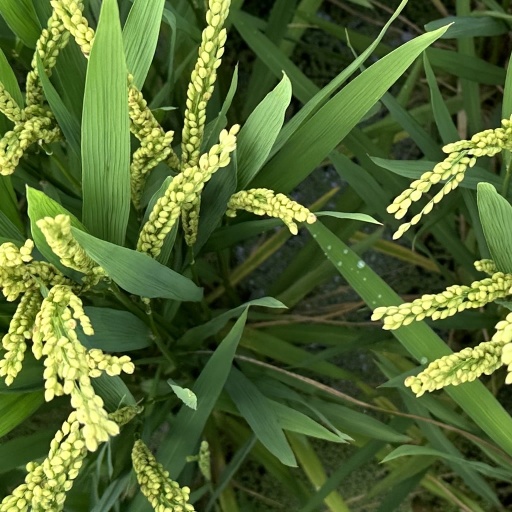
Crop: rice